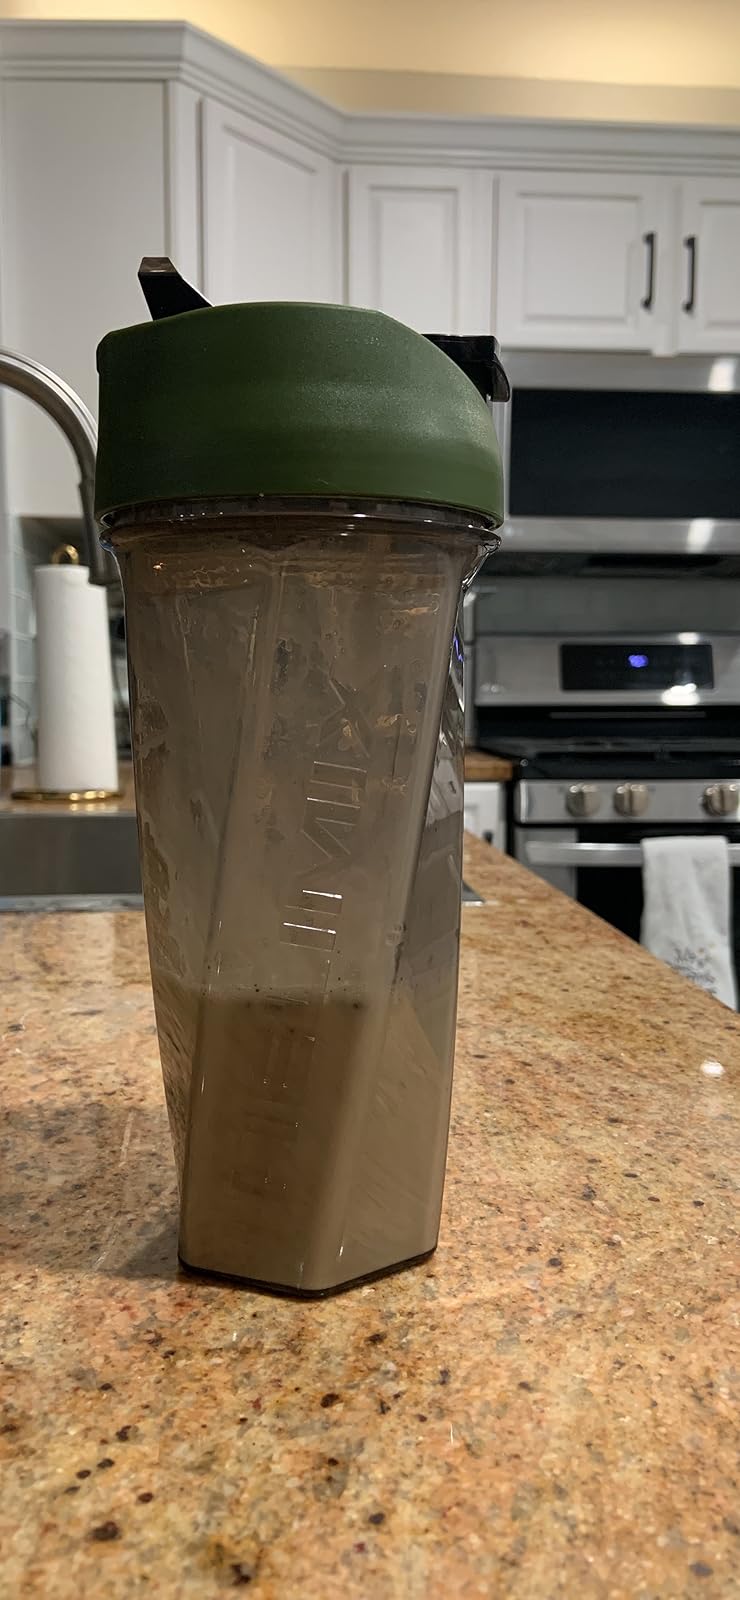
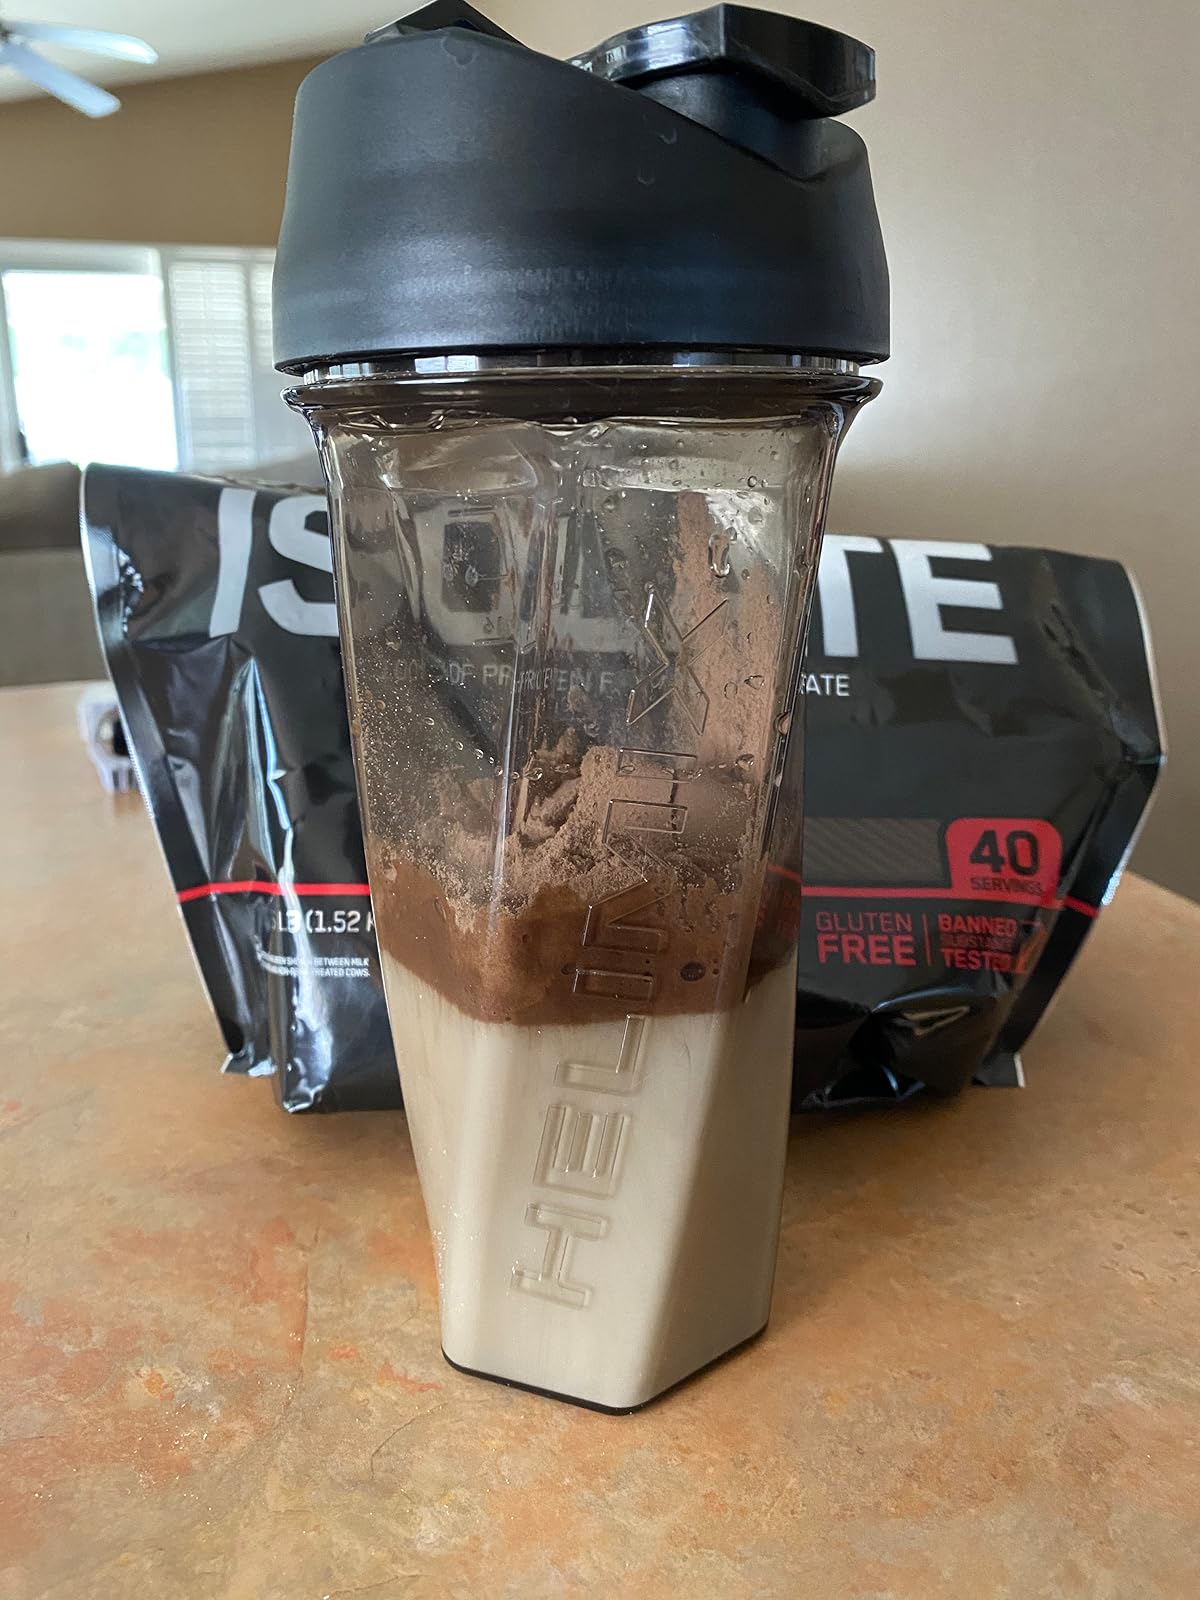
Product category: items_blender
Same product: no